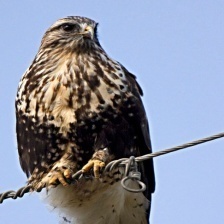
Species: ROUGH LEG BUZZARD
Scientific name: BUTEO LAGOPUS